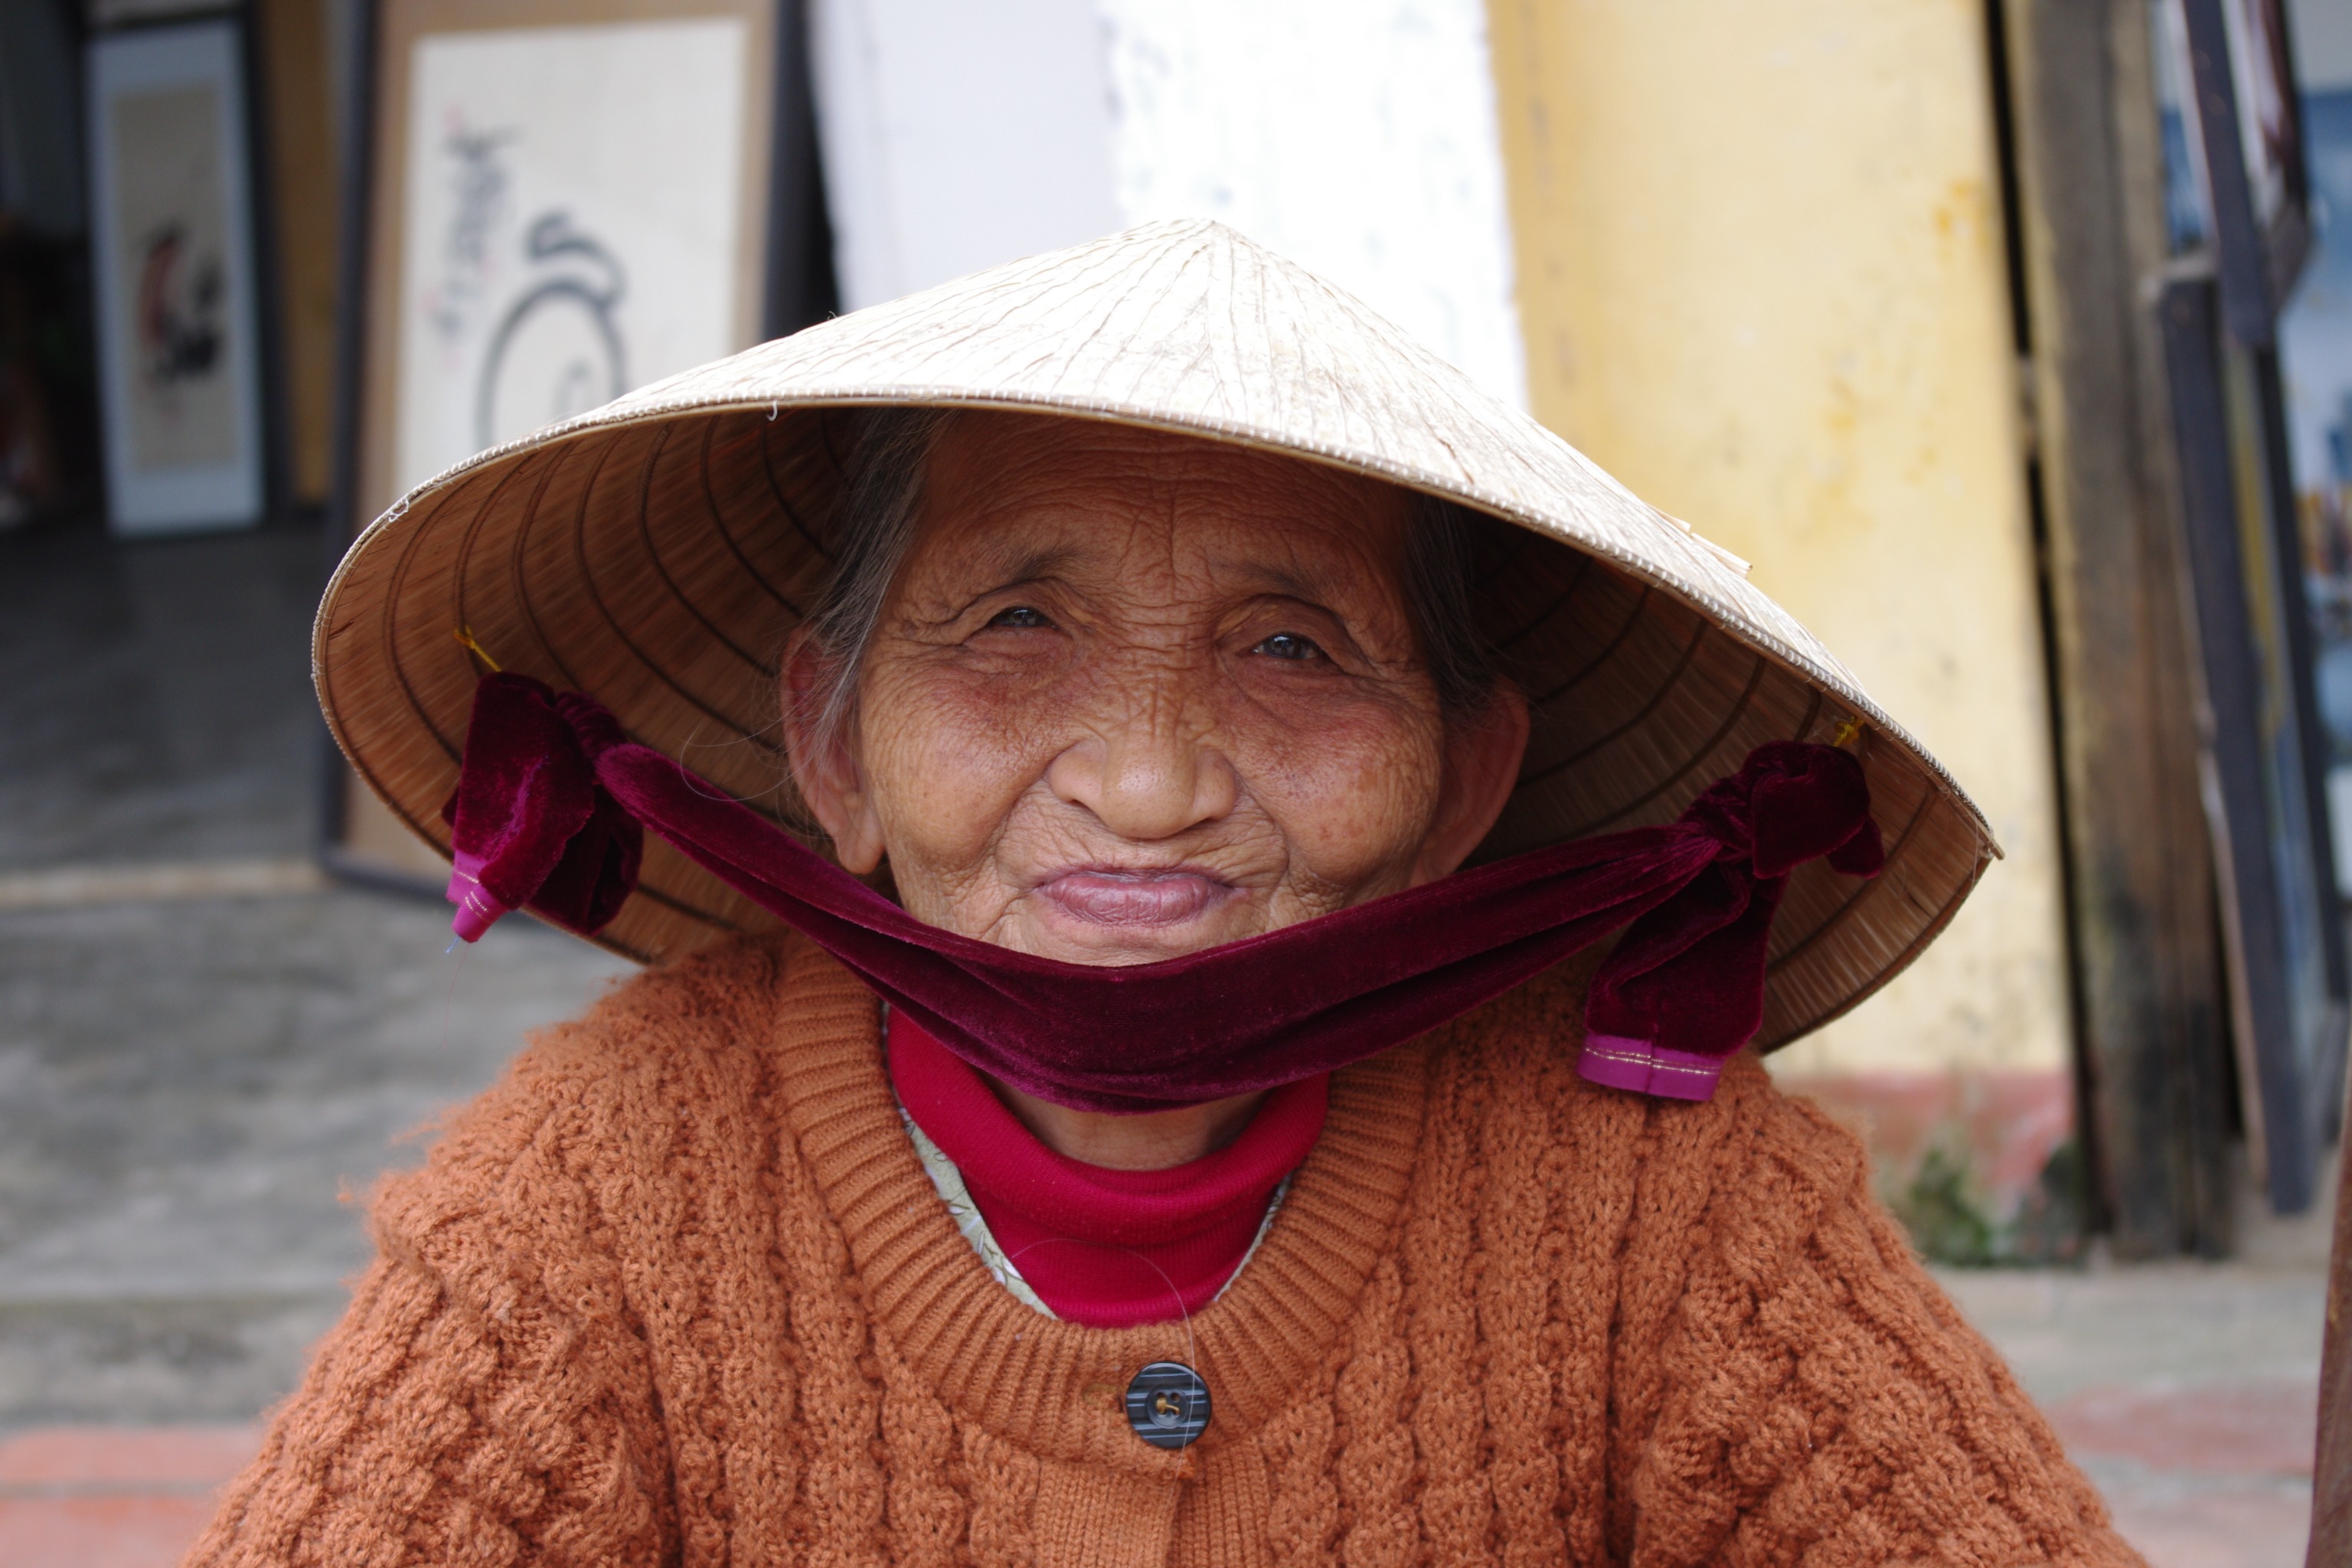
man, person, people, girl, woman, male, female, portrait, red, color, child, hat, clothing, lady, facial expression, smile, viet nam, face, toddler, head, skin, senior, vietnam, wrinkled, aged, hoi an